Lyman Cornelius Smith

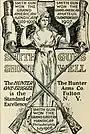
'Smith gun' advertisement

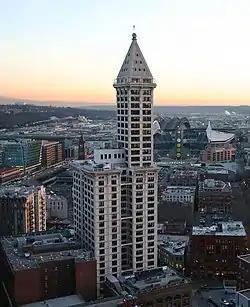
Smith Tower in Seattle

L.C. Smith's first business venture occurred in 1873, when he opened a livestock commission in New York City. The business failed within two years. Undeterred, Smith next attempted to establish a lumber business in Syracuse in 1875. His success in lumber was limited. Again on the verge of financial failure, Smith decided to enter into the lucrative business of producing firearms. Although he and members of his family manufactured guns, they are not the 'Smith' from Smith & Wesson. Instead, Lyman Smith was the namesake of the famous L.C. Smith Shotgun. In 1877, L.C. and his older brother Leroy joined forces with an established firearms designer, William H. Baker, to form W.H. Baker & Co., and for the next three years, the firm produced Baker designed shotguns. However, in 1880, Leroy Smith and W.H. Baker left the company, and founded Ithaca Gun Company. The defection of Leroy Smith and Baker from the company did not hamper business, as they were replaced by Smith's younger brother, Wilbert, and a new designer Alexander T. Brown. The company was renamed the L.C. Smith Shotgun Company of Syracuse and went on to produce several popular breech-loading shotguns. In 1886, the company produced its first hammerless shotgun. This proved to be their most successful design. Despite the success of the company, Smith decided to sell the manufacturing rights for the entire line of L.C. Smith shotguns to Hunter Arms Company in 1889. Hunter Arms would produce the line until 1945, when they sold it to Marlin Firearms Company. Marlin halted production of L.C. Smith shotguns in 1950. They briefly revived the brand in 1967, before retiring it for good in 1972.